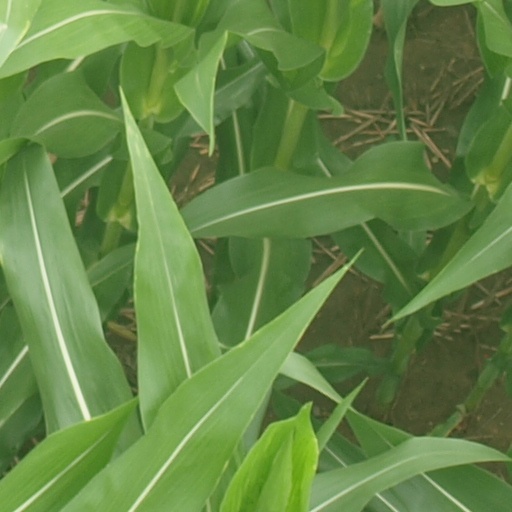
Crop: maize; corn